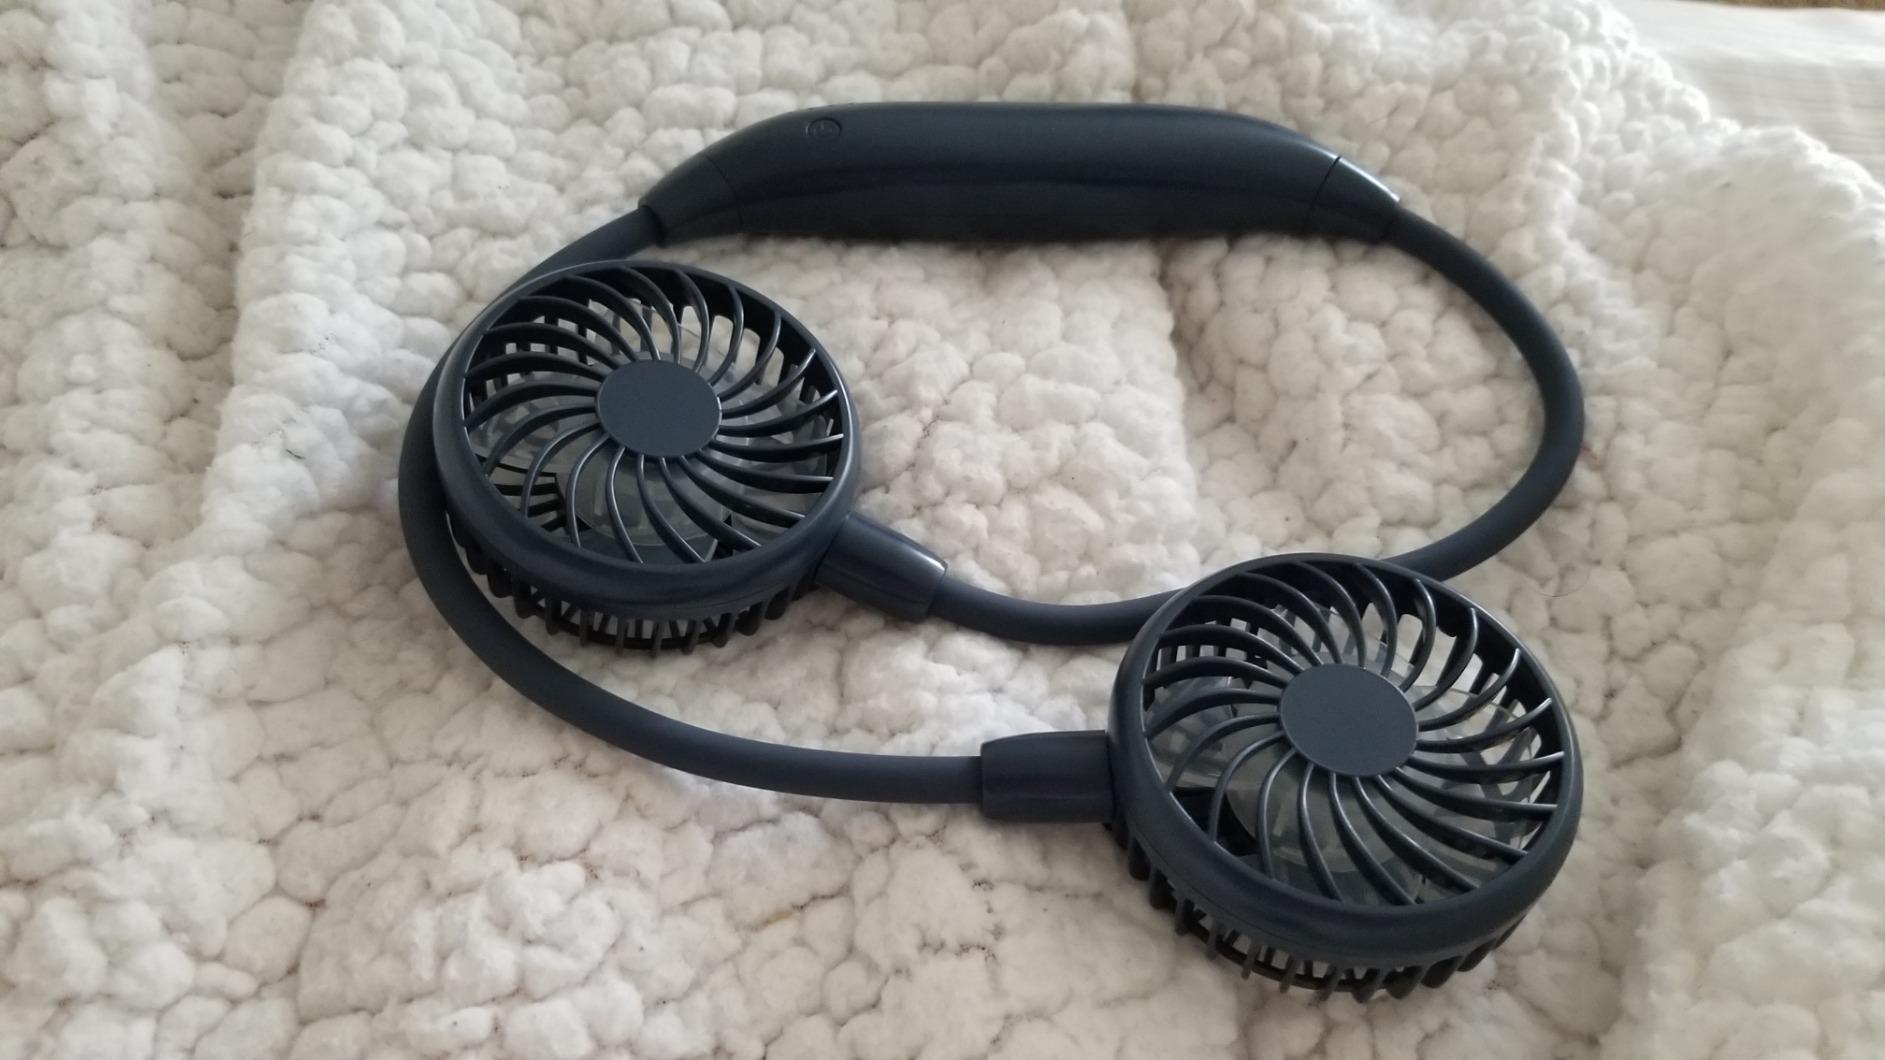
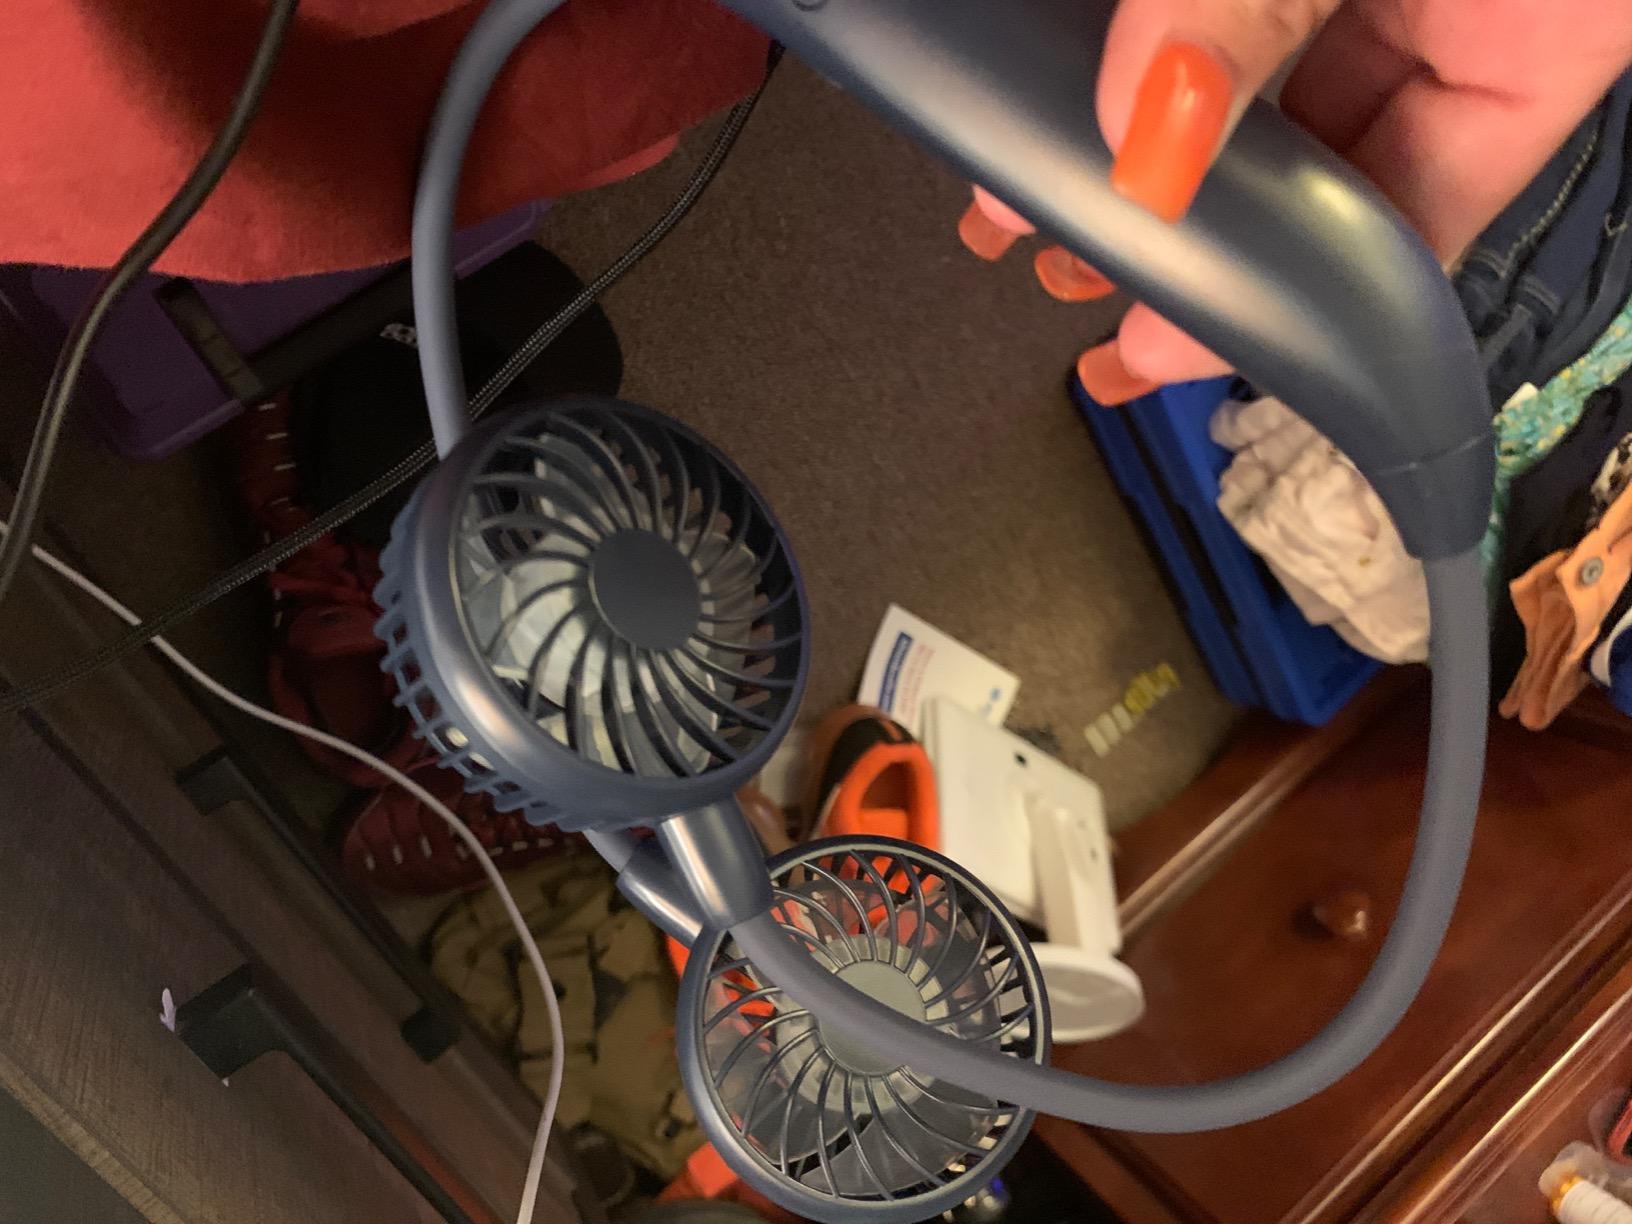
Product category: fan
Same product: yes